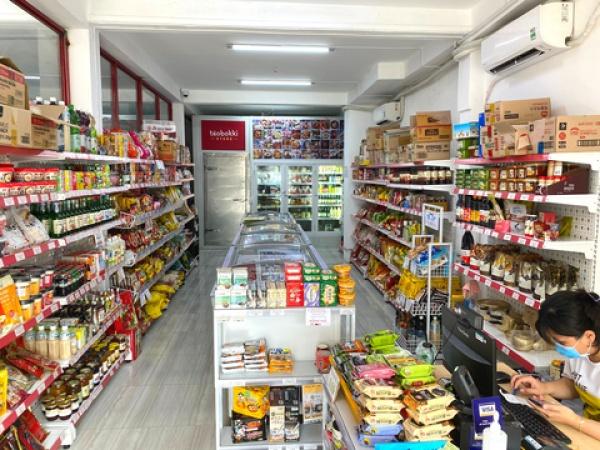
nhiều mặt hàng khác nhau được trưng bày trên các kệ hàng